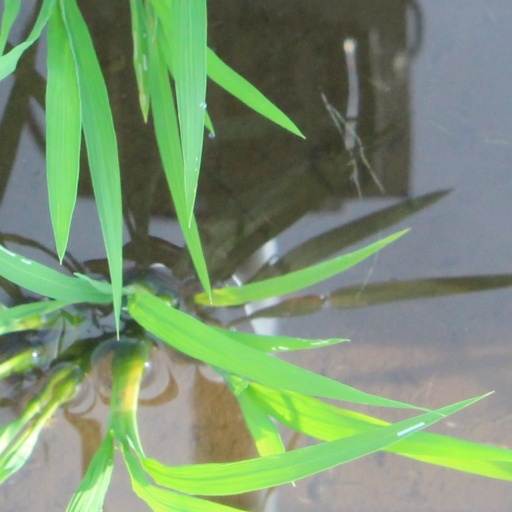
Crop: rice